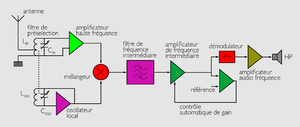
En électronique, un récepteur hétérodyne est un récepteur conçu sur le principe du mélange de fréquences, ou hétérodynage, pour convertir le signal reçu en une fréquence intermédiaire plus basse qu'il est plus facile d'utiliser que la fréquence reçue en direct. Globalement tous les récepteurs de radio et de télévision modernes fonctionnent sur ce principe.